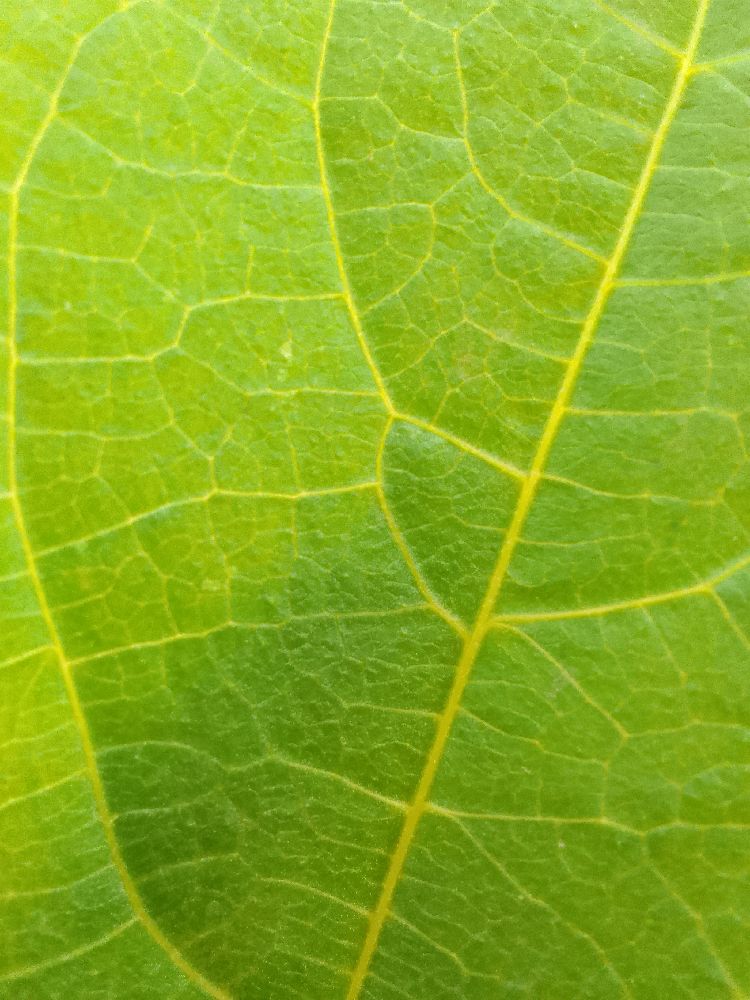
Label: healthy